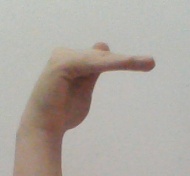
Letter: khaa